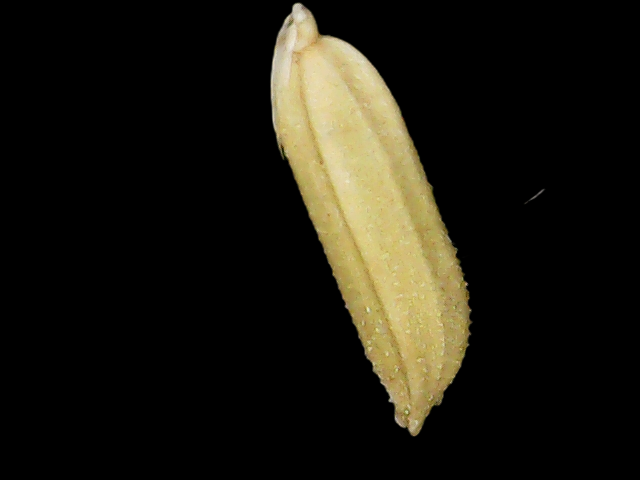
Rice variety: Binadhan20